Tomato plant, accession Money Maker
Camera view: tilt-top (135 deg); turntable rotation: 90 degrees
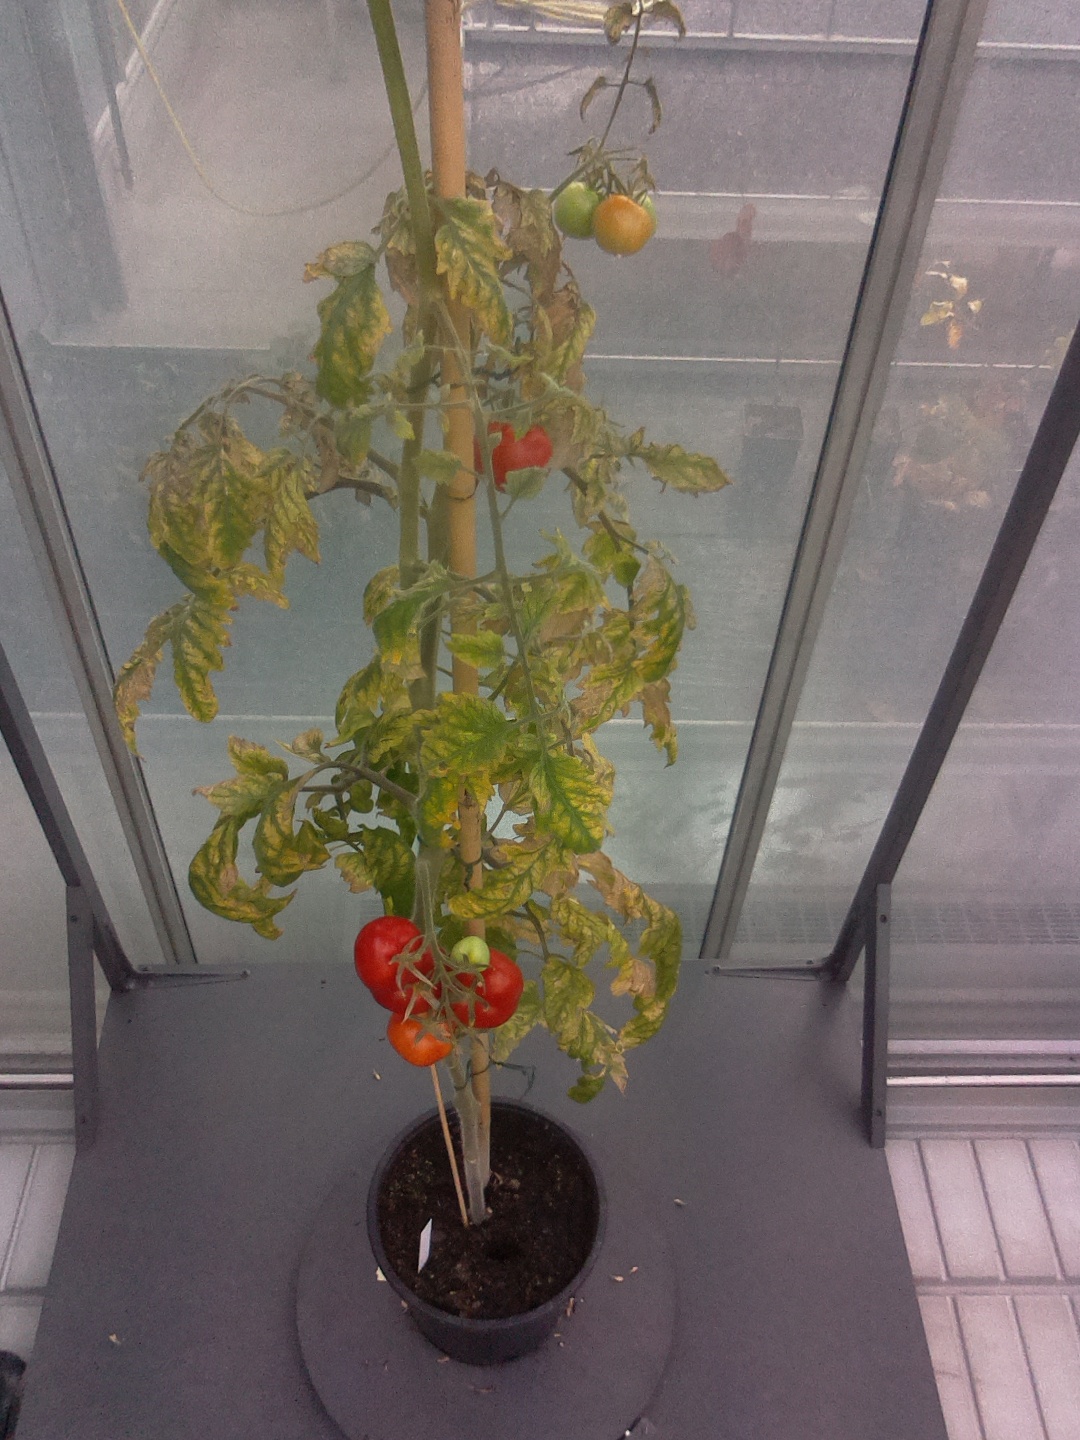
BBCH growth stage 86: 60%-70% of fruits show typical fully ripe color